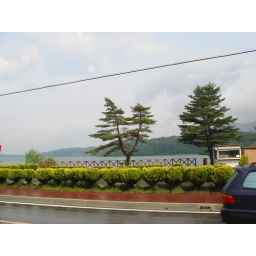
Lake near the bus home